Haughmond Abbey

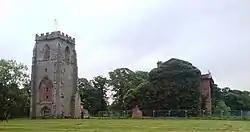
The tower of Ranton Priory church, all that remains of the priory.

Ranton Priory in Staffordshire, founded in the mid-12th century by Robert Fitz-Noel and dedicated to the Virgin Mary, was the only monastery institutionally dependent on Haughmond for a time. Its foundation charter states that it is "sub regula & obedientia Hamanensis Ecclesiae" – under the rule of the church of Haughmond – and the confirmation by Archbishop Baldwin of Forde (1184–90) reaffirmed that it followed the rule of Haughmond. It is possible that there was friction, as a charter from Archbishop Hubert Walter (1193-1205) seems very assertive in insisting that Ranton owes "obedience and subjection" to Haughmond. Relations seem to have been regulated by undated but probably later document, described as "amicabilis compositio" – a friendly agreement – between the two houses. This stated that the abbot was to visit Ranton at least annually. It gave the canons of Ranton full voting rights in elections for the abbot, although in elections for their own prior, they were to choose a canon from Ranton and another from Haughmond, with the abbot having the final say. They were free to regulate the membership of the priory, so long as all canons pledged obedience to the abbot.